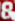
Number: 8